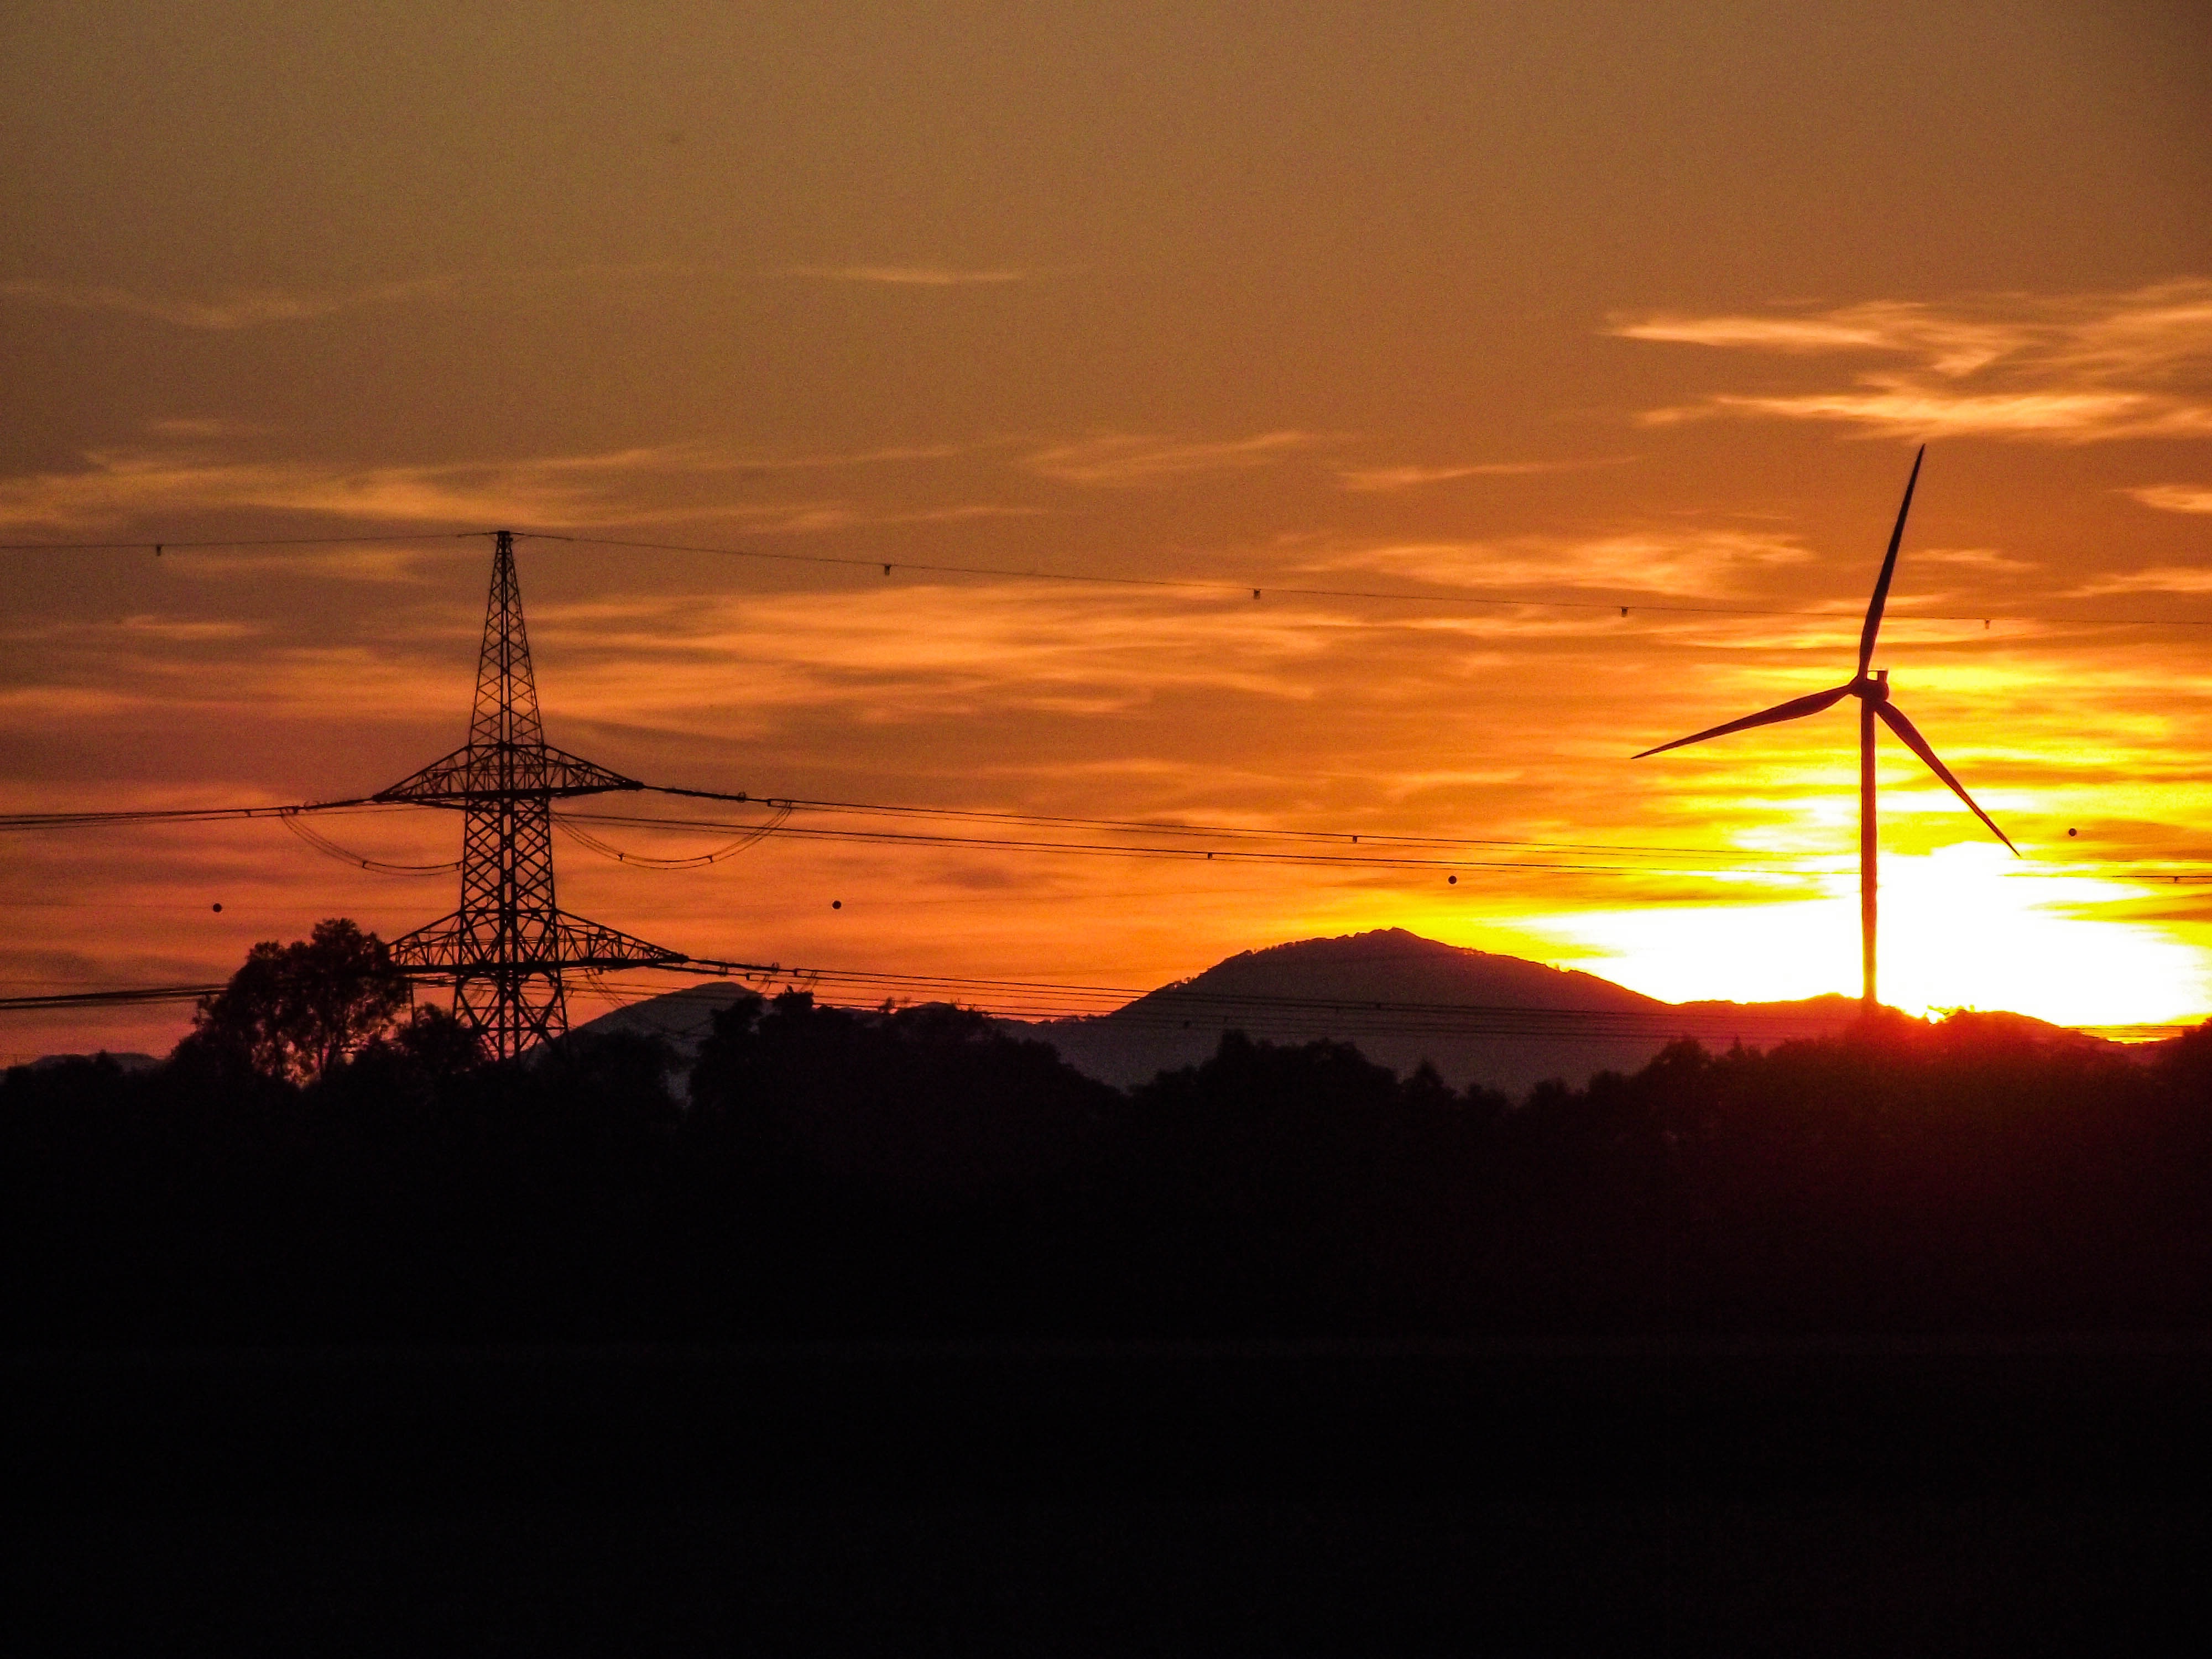
landscape, nature, horizon, silhouette, cloud, sky, sun, sunrise, sunset, sunlight, morning, wind, dawn, atmosphere, dusk, evening, twilight, romance, romantic, glow, heat, wind energy, energy, current, clouds, power generation, abendstimmung, sunbeam, atmospheric, afterglow, evening sky, back light, setting sun, red sky at morning